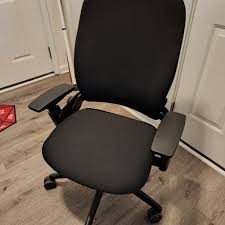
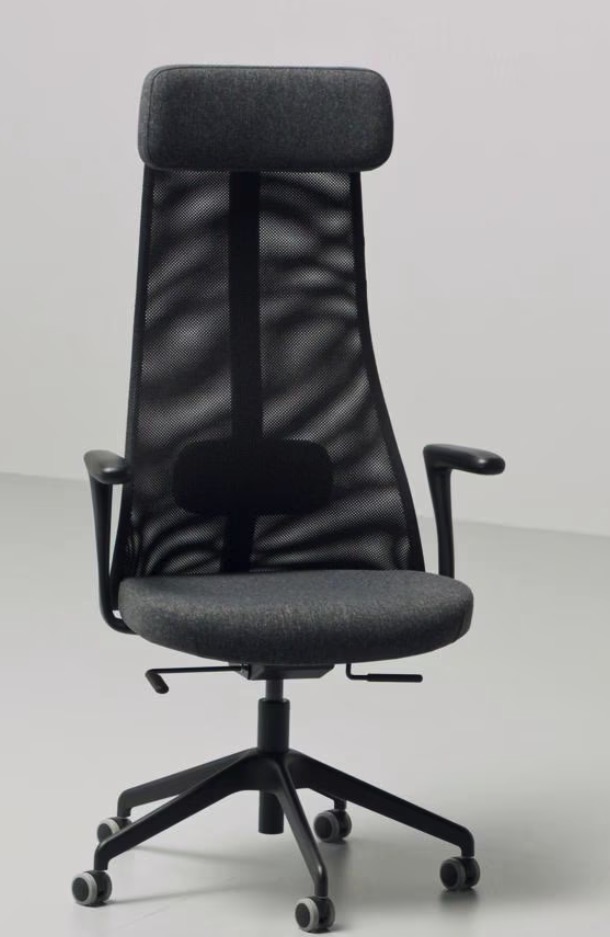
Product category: items_chair
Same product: no